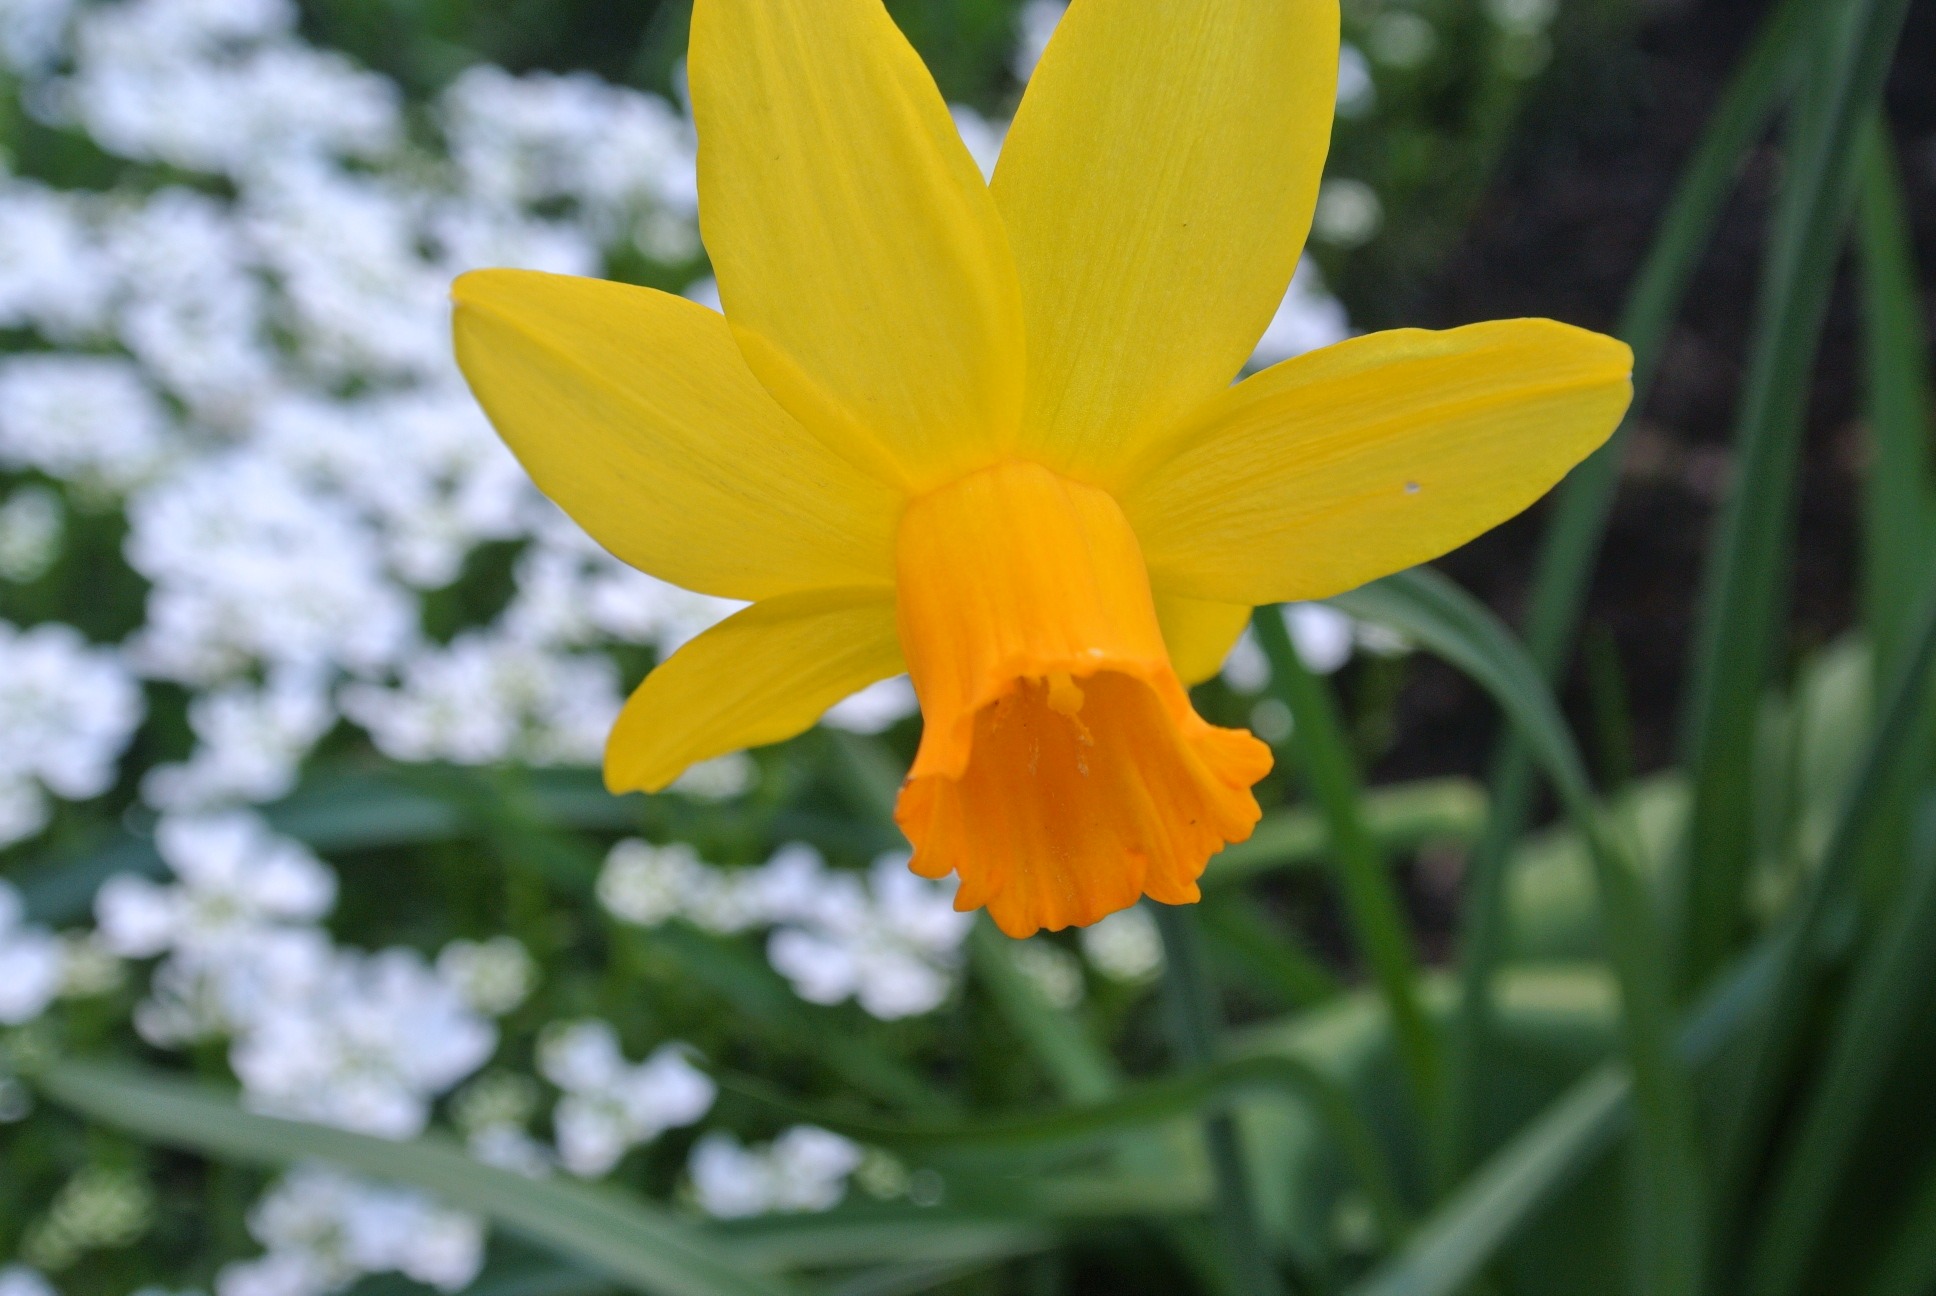
nature, plant, flower, petal, botany, yellow, flora, wildflower, narcissus, macro photography, flowering plant, narcissus pseudonarcissus, to easter, plant stem, land plant